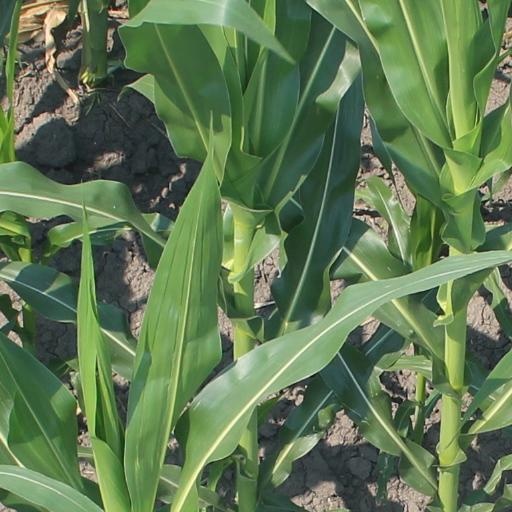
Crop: maize; corn